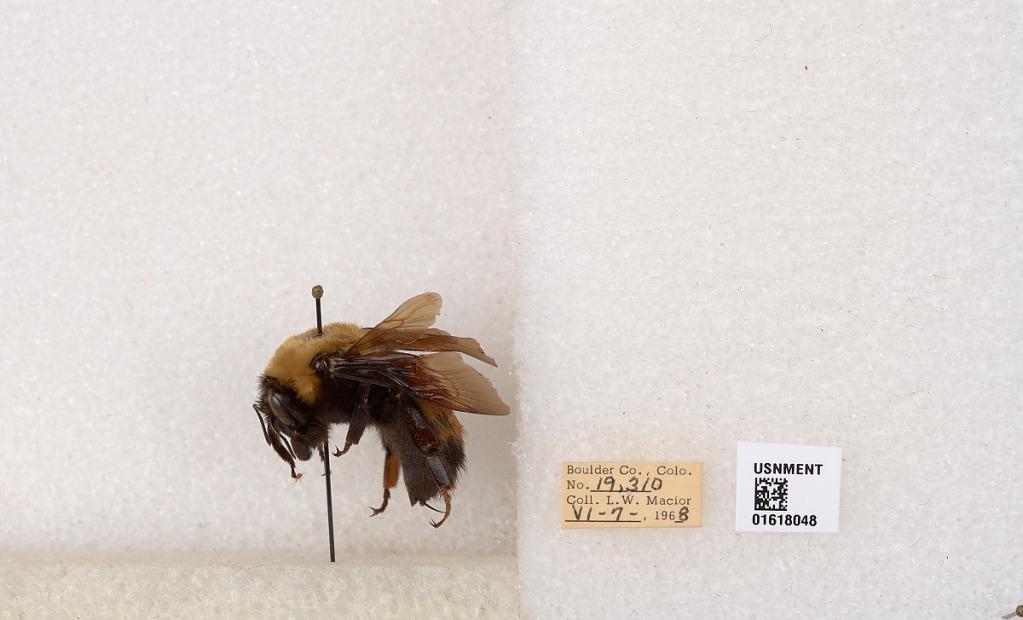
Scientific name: Bombus (Bombus) nevadensis Cresson
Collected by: L. Macior
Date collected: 1968-6-7
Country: United States
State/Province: Colorado
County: Boulder
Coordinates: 40.0925, -105.358